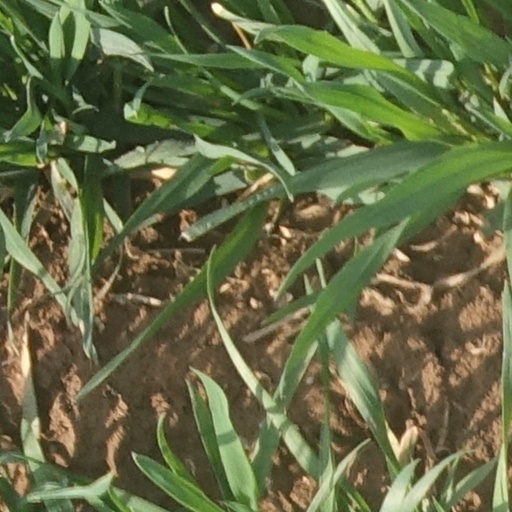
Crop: wheat